Black Saturday bushfires

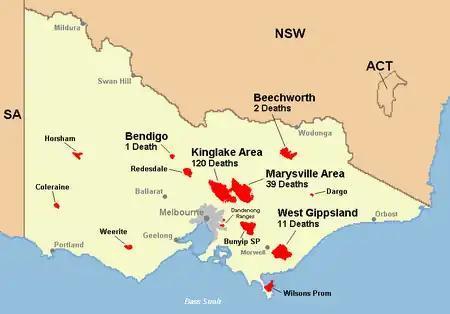
Map of affected areas and number of casualties in each area

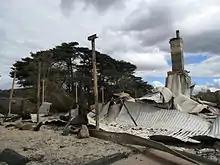
Bushfire damage to property in Steels Creek

A total of 173 people were confirmed to have died as a result of the fires. The figure was originally estimated at 14 on the night of 7 February, and steadily increased over the following two weeks to 210. It was feared that it could rise as high as 240–280, but these figures were later revised down to 173 after further forensic examinations of remains, and after several missing people were located.